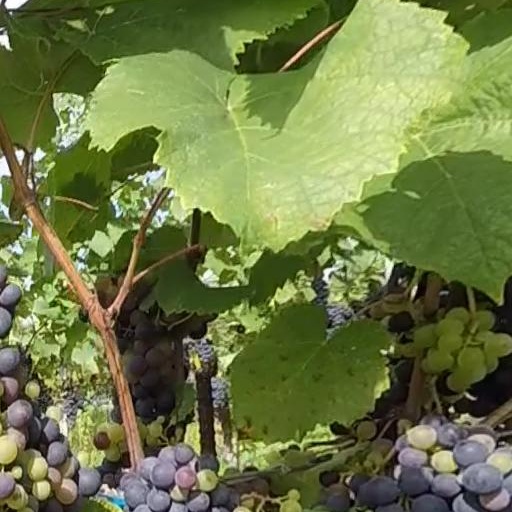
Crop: grape